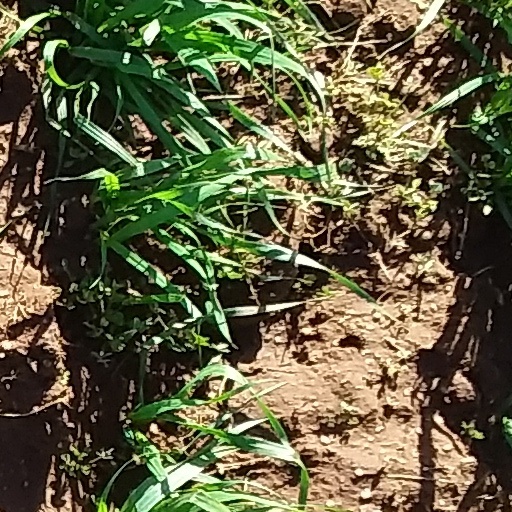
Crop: wheat